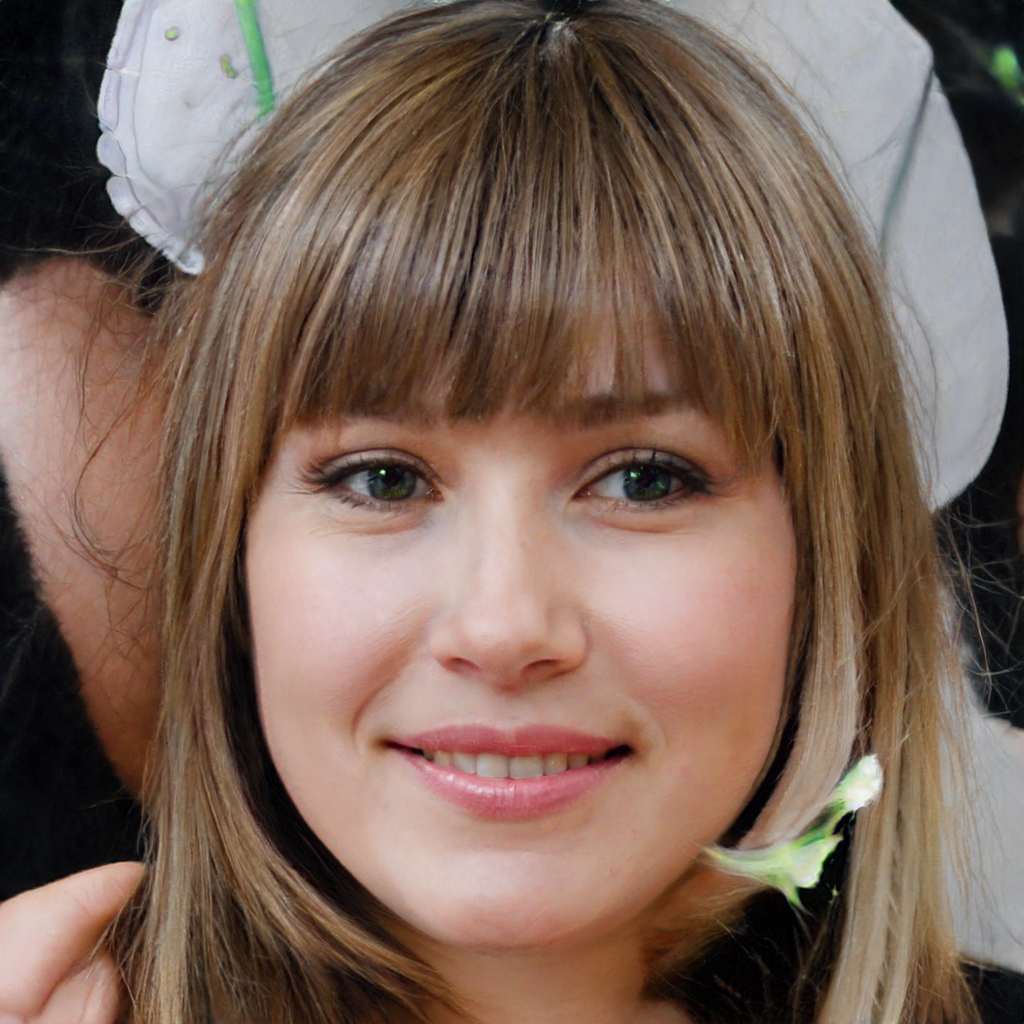
Label: Colored